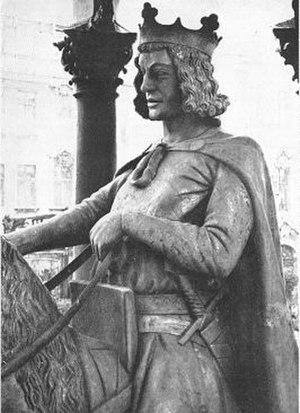
La statue équestre est un type de statue représentant un personnage monté sur un cheval. Elle tient un rôle à part dans le domaine de la sculpture, du fait de la difficulté technique et du coût de sa fabrication. Les sujets représentés sont typiquement des souverains, ou, plus récemment, des chefs militaires.
Illertissen est une ville de Bavière, située dans l'arrondissement de Neu-Ulm, dans le district de Souabe.
Otton Iᵉʳ du Saint-Empire, surnommé en allemand Otto der Große, est l'un des plus célèbres souverains allemands du Moyen Âge, fondateur du Saint-Empire romain germanique. Il est né le 23 novembre 912 à Wallhausen en Saxe et est mort au palais familial de Memleben en Thuringe le 7 mai 973.